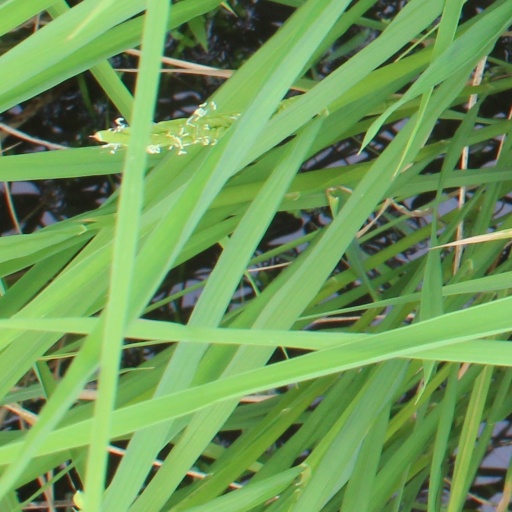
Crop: rice